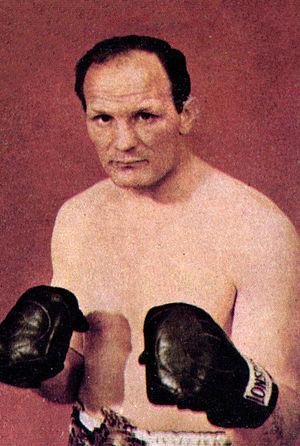
Sir Henry Cooper est un boxeur anglais né le 3 mai 1934 à Londres et mort le 1ᵉʳ mai 2011 à Oxted.